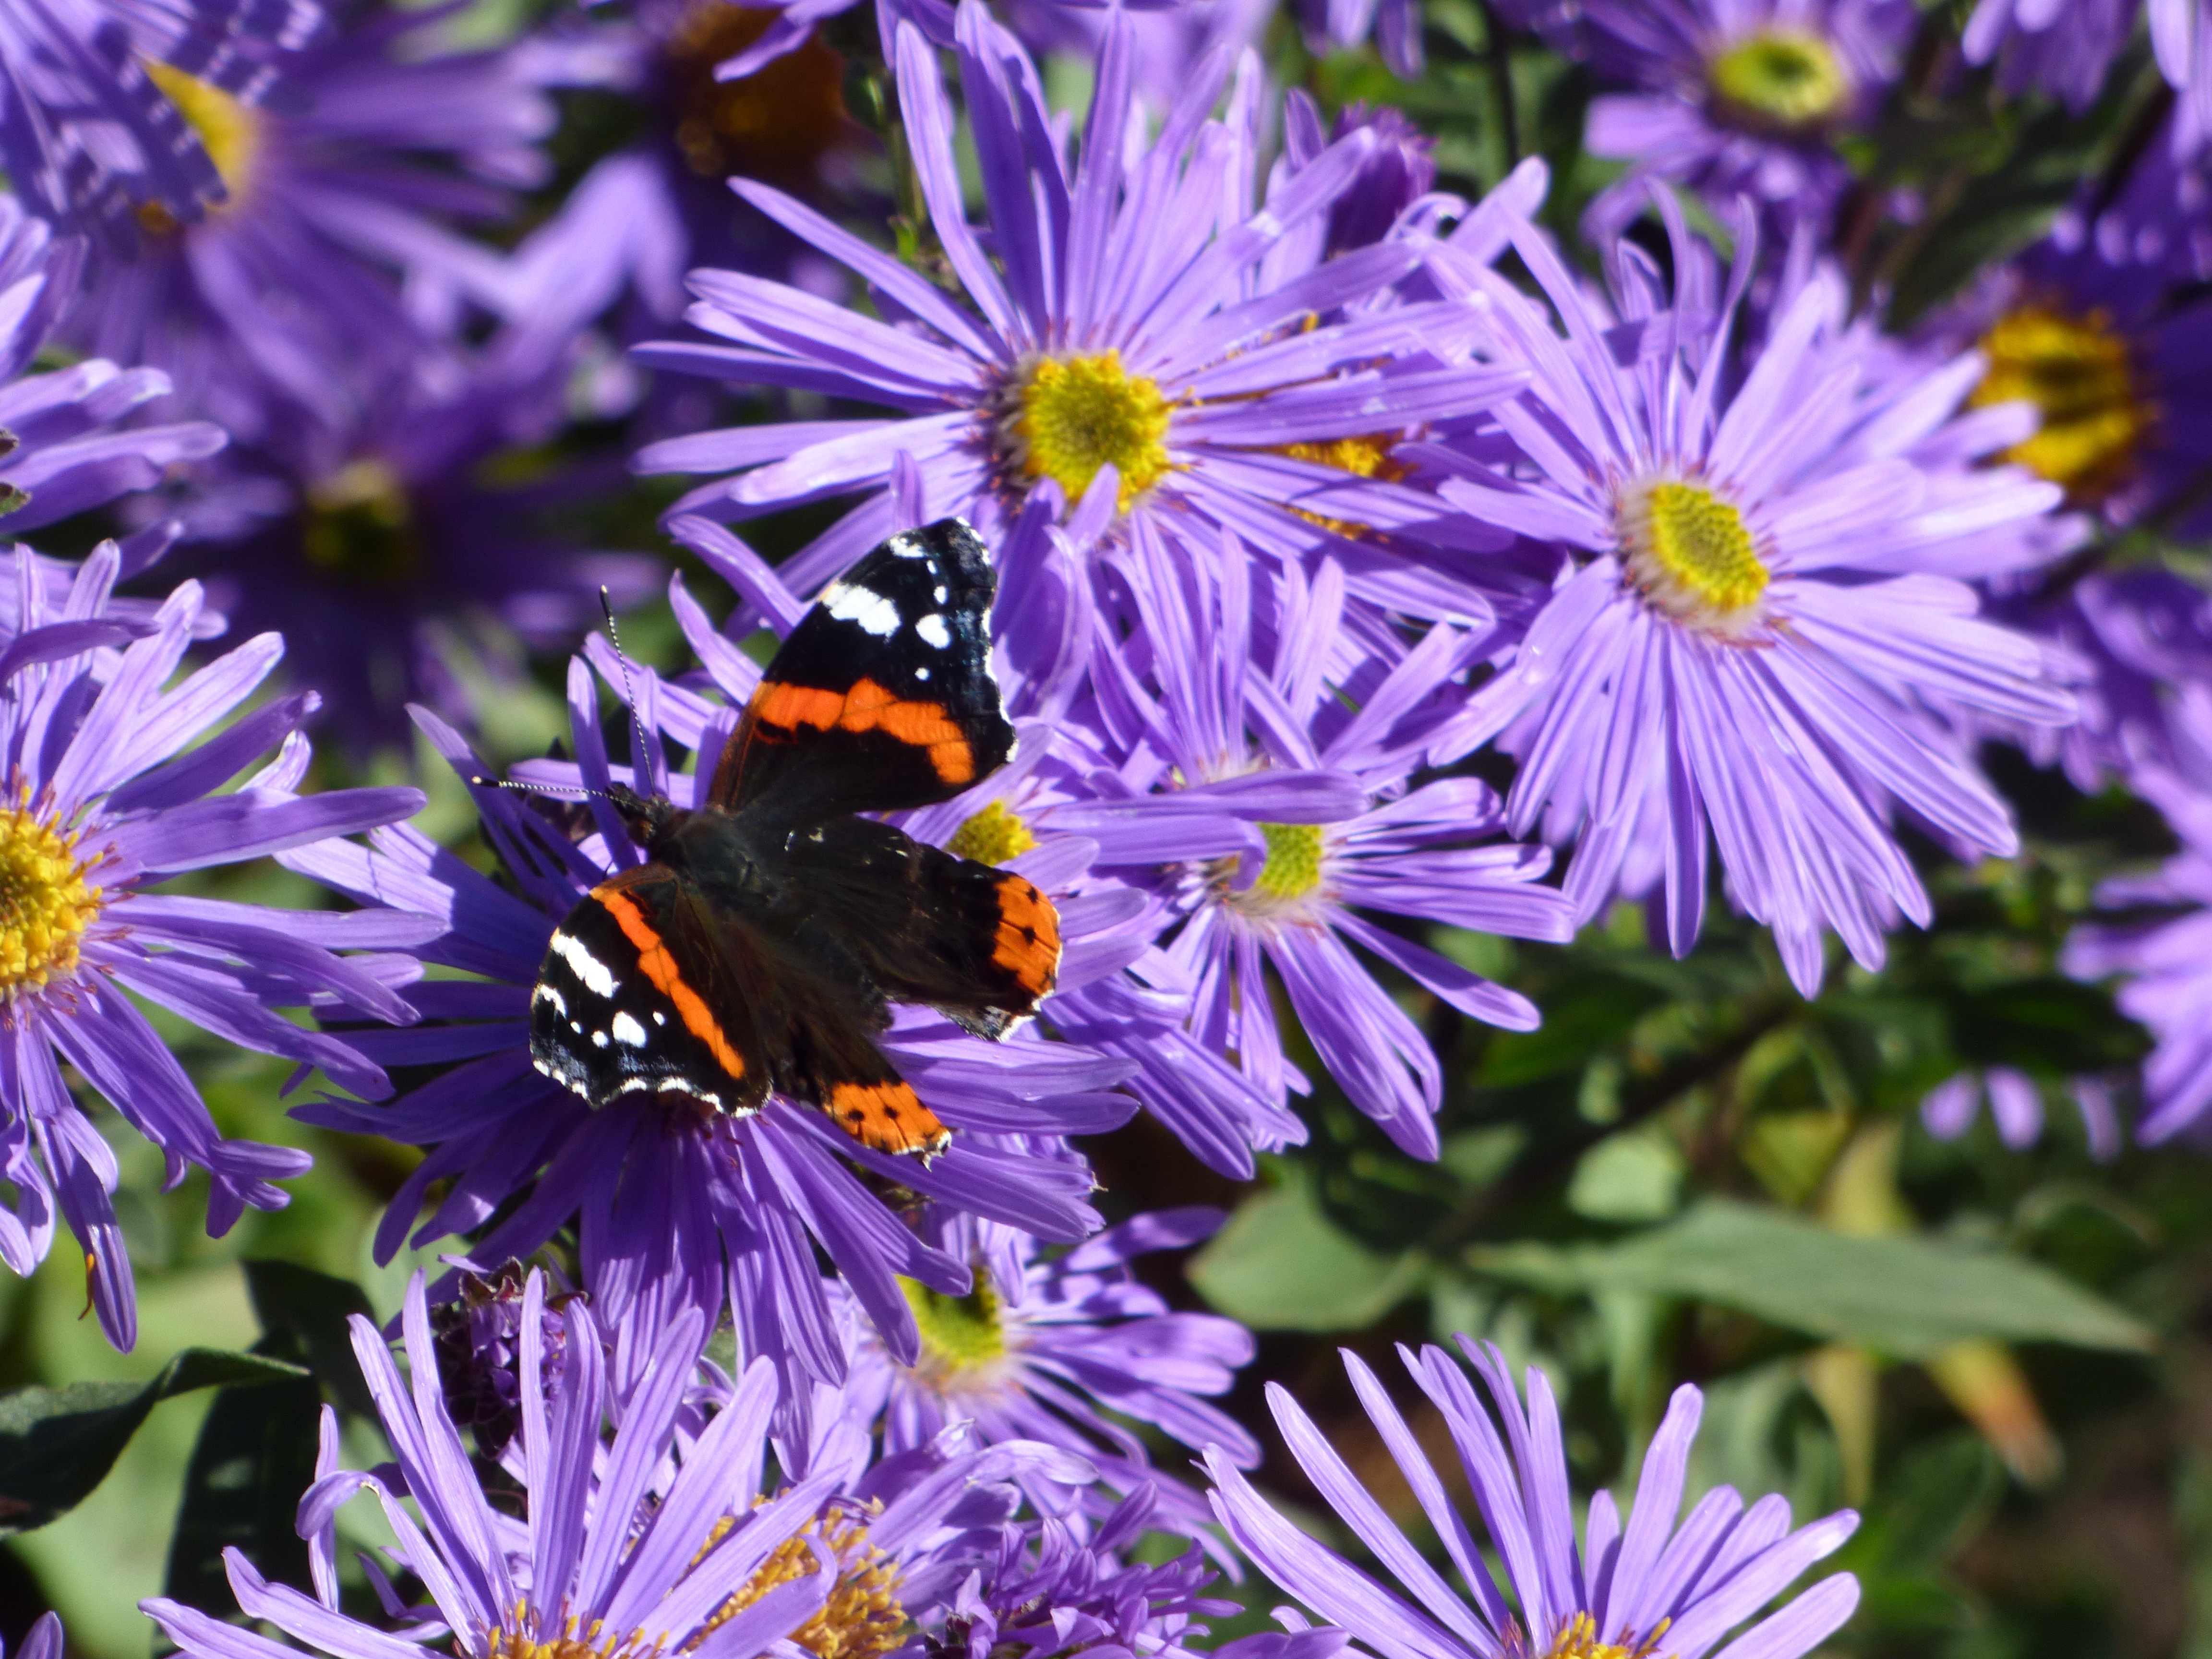
nature, outdoor, blossom, plant, meadow, flower, purple, petal, travel, herb, insect, scenery, botany, butterfly, tourism, flora, fauna, invertebrate, wildflower, flowers, aster, bee, scotland, scottish, nectar, macro photography, flowering plant, honey bee, daisy family, annual plant, land plant, membrane winged insect